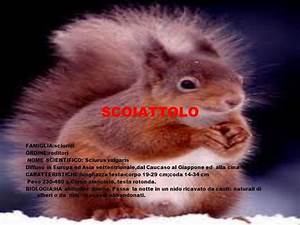
Label: squirrel